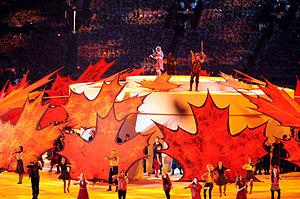
La cérémonie d'ouverture des Jeux olympiques d'hiver de 2010 est la cérémonie d'ouverture par laquelle ont été lancés les Jeux olympiques d'hiver de 2010 à Vancouver, au Canada.